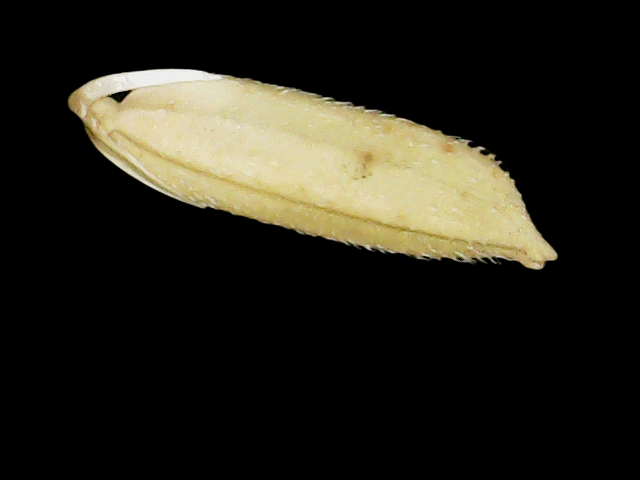
Rice variety: Binadhan11